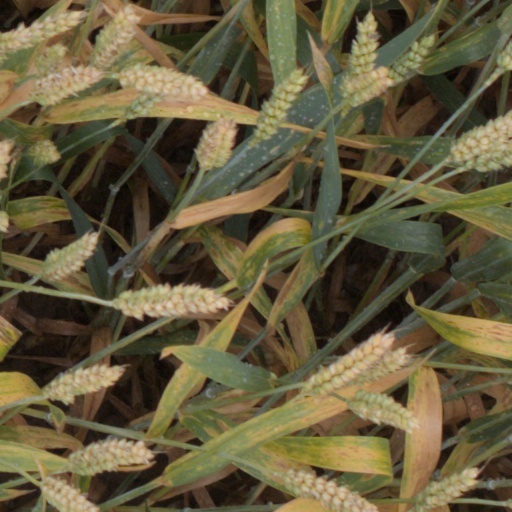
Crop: wheat